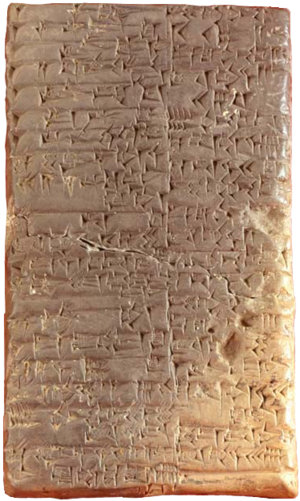
Le langage humain est un système qui regroupe le développement, l'acquisition, l'entretien et l'utilisation de systèmes complexes de communication, et désigne aussi la capacité humaine permettant ces processus. Une langue est un exemple spécifique d'un tel système de communication.
Vers 2050 av. J.-C. : livre de sagesse de Mérikarê, en Égypte.